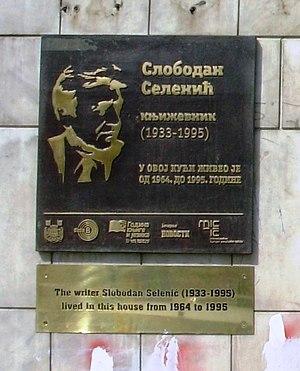
Slobodan Selenić, né le 7 juin 1933 à Pakrac et mort le 27 octobre 1995 à Belgrade, est un poète, romancier, dramaturge, scénariste et critique dramatique serbe. Il a été membre correspondant de l'Académie serbe des sciences et des arts.